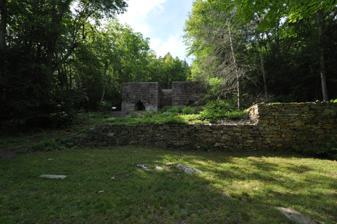
Building: Mine Hills Preserve
Country: United States of America
Year built: 1750
Archaeological site in Connecticut, United States United States historic place Roxbury Iron Mine and Furnace Complex U.S. National Register of Historic Places Show map of Connecticut Show map of the United States Location Mine Hill Rd., Roxbury, Connecticut Coordinates 41°33′39″N 73°20′7″W / 41.56083°N 73.33528°W / 41.56083; -73.33528 Area 365 acres (148 ha) Built 1750 ( 1750 ) Built by Bartram, Newton NRHP reference No. 79002621 Added to NRHP June 24, 1979 Mine Hills Preserve is a natural and historical conservation area on Mine Hills Road in northwestern Roxbury, Connecticut .  Owned by the Roxbury Land Trust, it protects the site of a well-preserved 19th-century iron mine and furnace works.  Several miles of trails provide access to abandoned quarry areas and the preserved remains of the iron works, whose uses are explained by informational panels.  The preserve is open from dawn to dusk.  The 360-acre (150 ha) preserve was listed on the National Register of Historic Places in 1979. Description and history When Roxbury was first settled in the 18th century, the land form now known as Mine Hill was called Spruce Hill and was common land.  Its stone outcrops were eventually recognized for their minerals, and a few attempts were made in the mid-18th century to extract gold , silver , and lead from the mountain.  None of these efforts lasted more than a few years, but shafts dug into the hill survive from this period.  In the early 19th century a geological analysis found the presence of carbonated iron ore, a rare and highly desirable form of ore that was probably unknown to the early miners.  Disputes over land ownership delayed exploitation of the resource until 1865, when the Shepaug Spathic Iron and Steel Company purchased the hill and began to develop it. It set up a mining operation, with a railroad carrying ore to furnaces near the base of the hill, and built a small town for the workers.  Mineral Spring Brook was dammed to create a reservoir that would provide a reliable water supply.  Later in the 19th century, a granite quarry was also opened near the base of hill, its products were transported by rail to market in New York City .  The iron furnace and mining operation was closed in 1905, and the stone quarry closed in 1935. The preserve occupies 360 acres (150 ha) north of Mine Hills Road in northwestern Roxbury.  It occupies the eastern face of the eponymous hill, whose summit and western portions are in neighboring New Milford .  A parking area on Mine Hills Road provides access to the trails.  There is a short (0.2 mile) loop leading to the area where the blast furnaces are located, and a longer 3.5-mile trail that loops through the areas where the 18th and 19th-century mining activities took place.  A short 0.3-mmile trail provides access to the reservoir site. See also Wikimedia Commons has media related to Roxbury Iron Mine and Furnace Complex . National Register of Historic Places listings in Litchfield County, Connecticut References